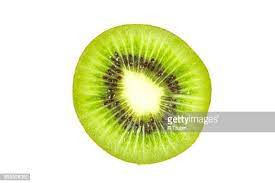
Label: Kiwi